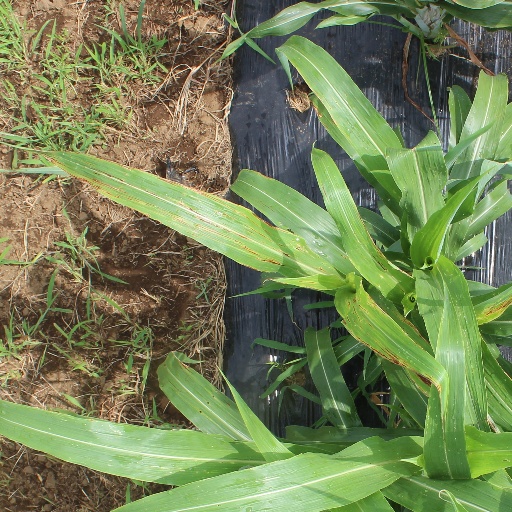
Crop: sorghum